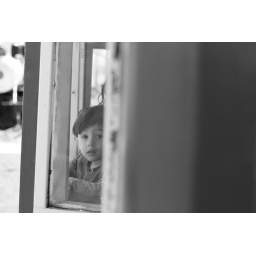
that boy in the window